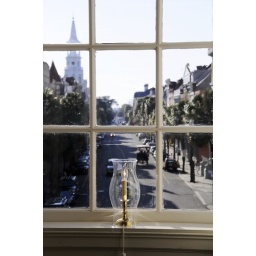
a Charleston street scene through the old glass of The Old Exchange &amp;amp; Provost Dungeon in Charleston, SC